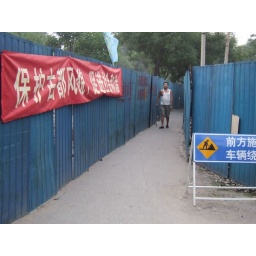
This blue metal wall can be seen around any construction site in Beijing.